Lawless Empire

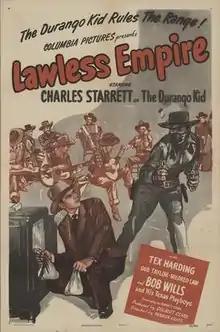
Theatrical release poster

Lawless Empire is a 1945 American Western film directed by Vernon Keays and written by Bennett Cohen. The film stars Charles Starrett, Tex Harding, Dub Taylor, Mildred Law and Bob Wills. The film was released on November 15, 1945, by Columbia Pictures. This was the seventh of 65 films in the "Durango Kid" series.